New Hampton Town House

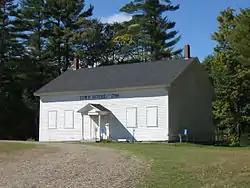

The New Hampton Town House (also known as New Hampton Meeting House; Center Meeting House) is a historic meeting house at the junction of Town House Road and Dana Hill Road in New Hampton, New Hampshire. Since 1799, it has served as the community's town hall, and is one of three surviving 18th-century town halls in Belknap County still used for that purpose. It was added to the National Register of Historic Places in 1998.